Question: Please indicate a possible affordance area of the knife that can be used for cutting
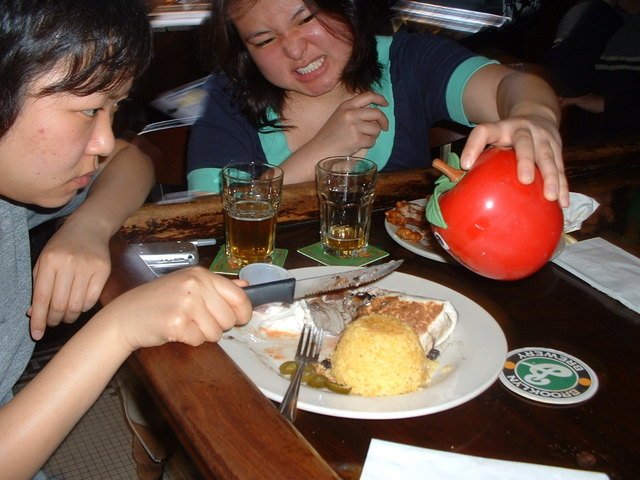
Answer: [193.5, 255.5, 405.5, 303.5]